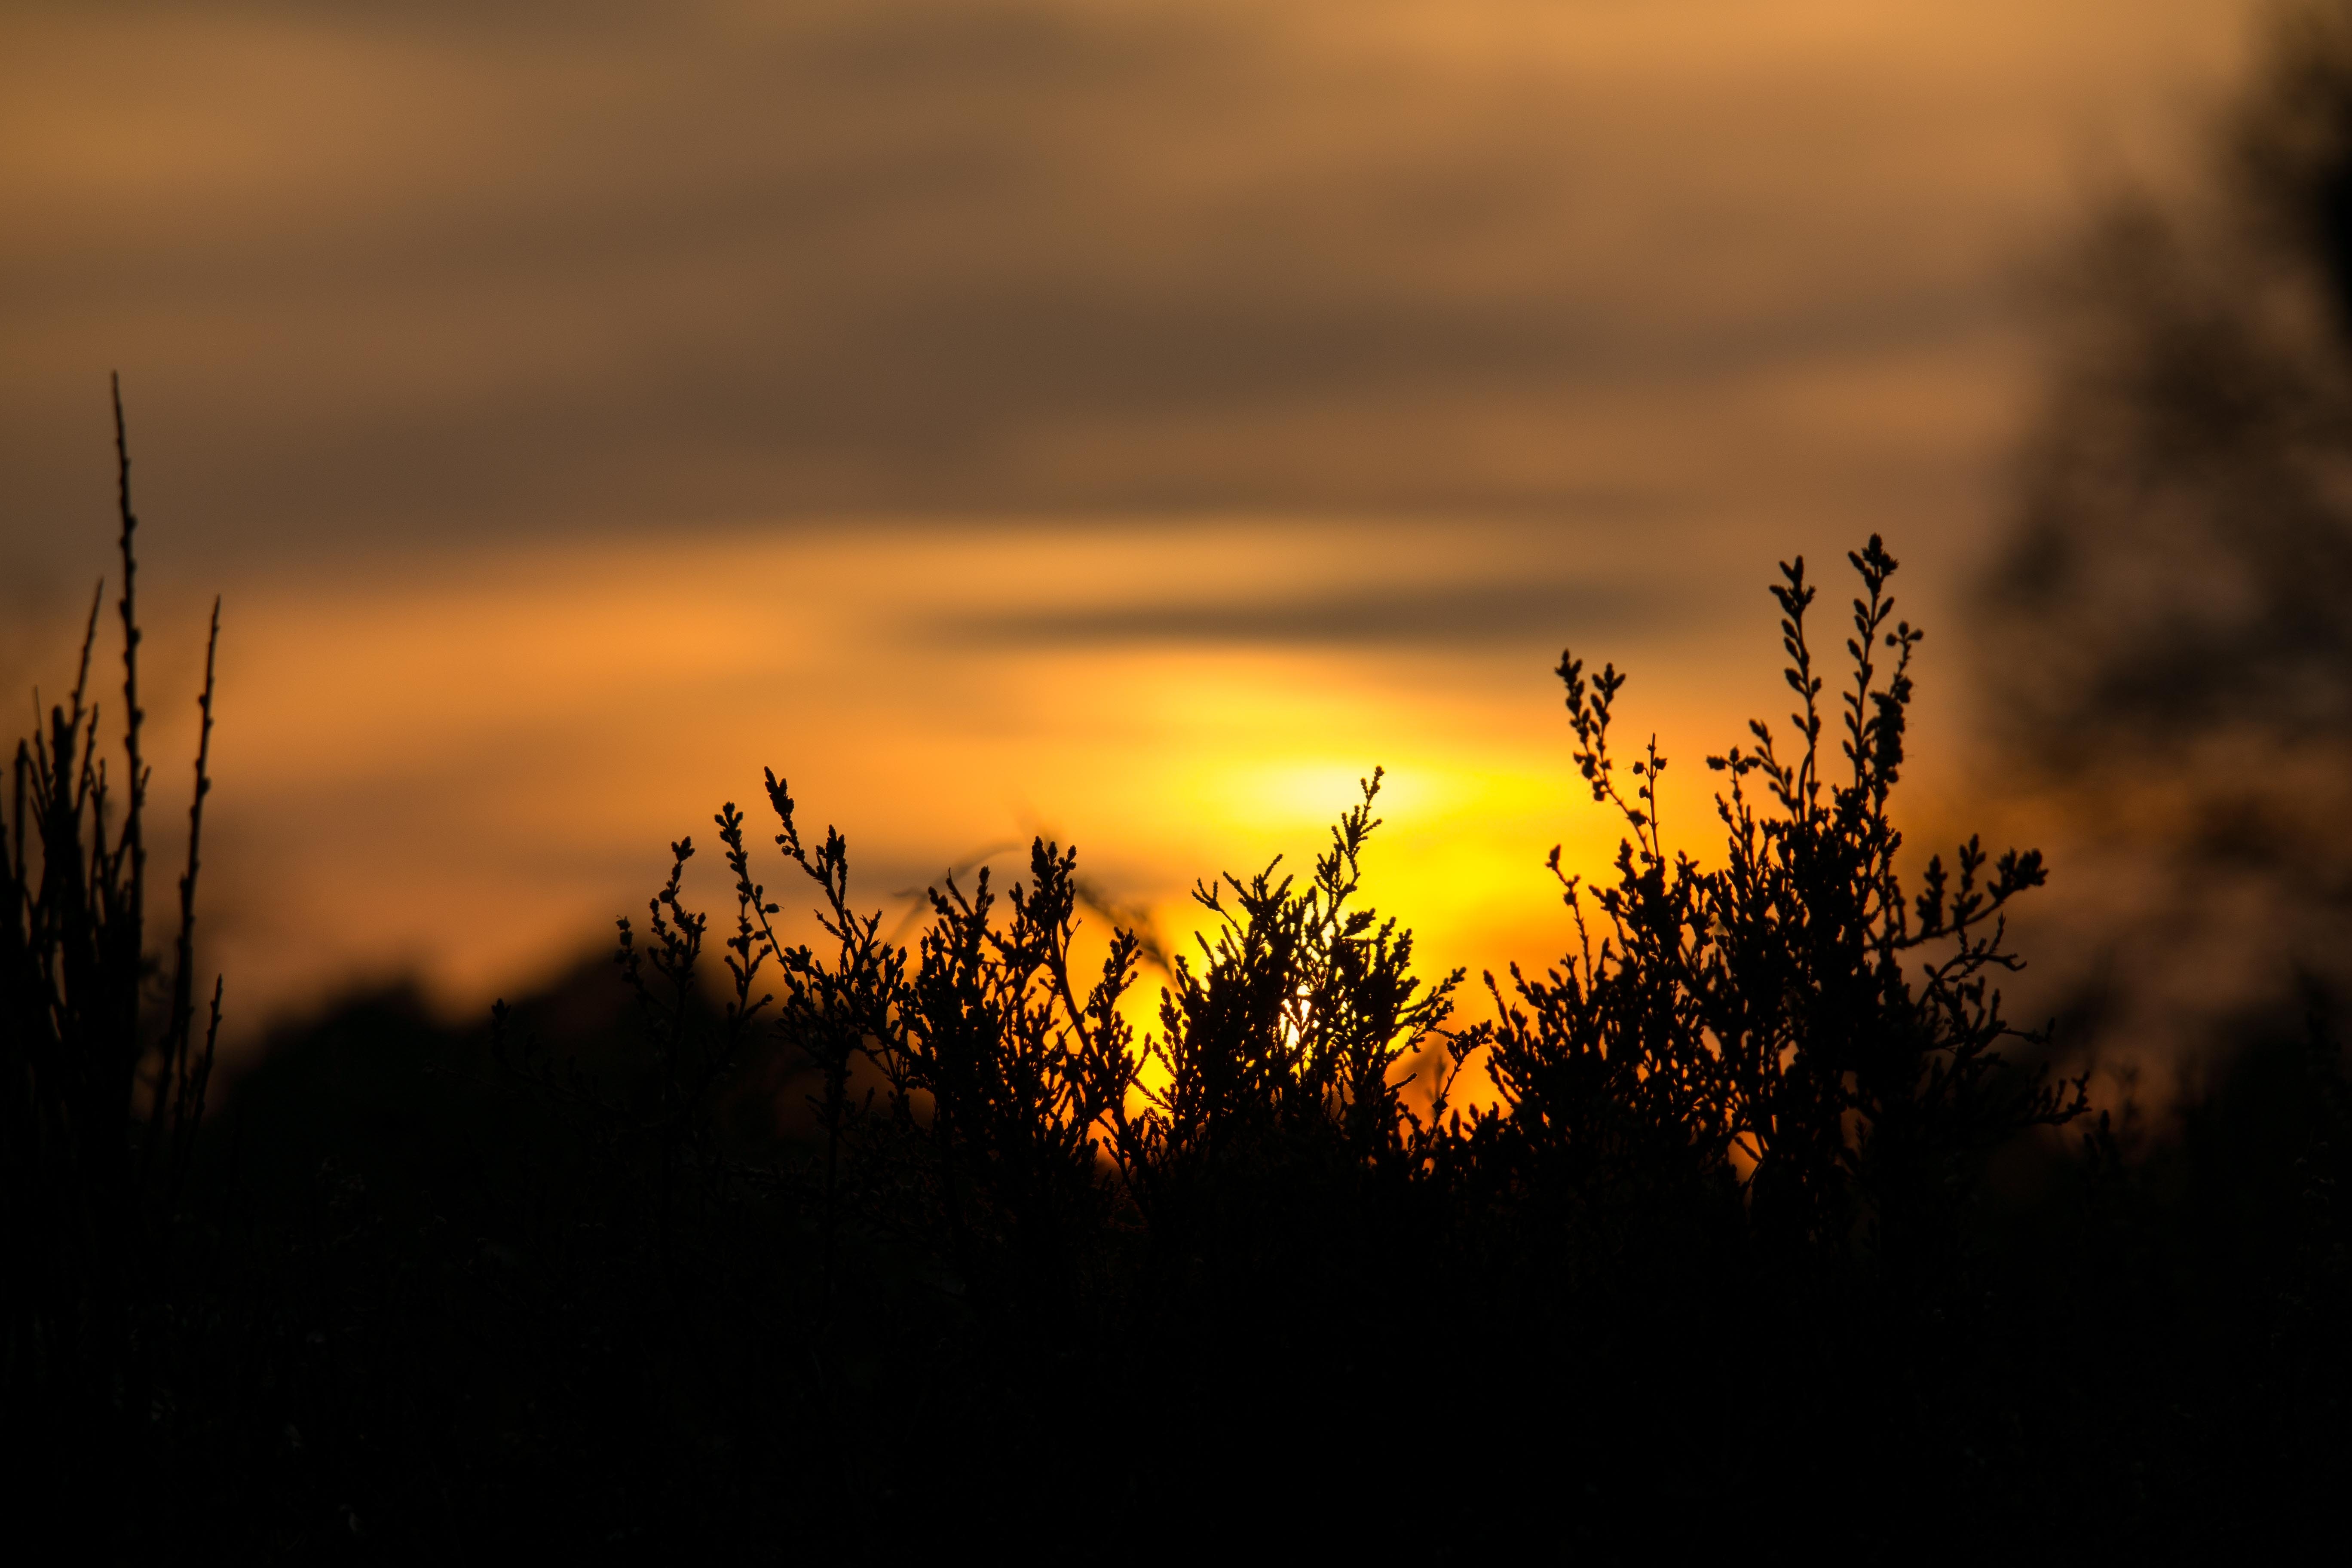
nature, horizon, branch, silhouette, light, cloud, sky, sun, sunrise, sunset, field, prairie, sunlight, morning, dawn, atmosphere, dusk, evening, orange, holiday, romantic, darkness, yellow, mood, abendstimmung, heather, erica, afterglow, erika, heathland, wahner pagan, atmospheric phenomenon, red sky at morning